CGI Inc.

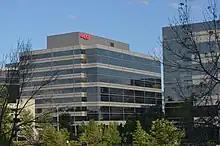
CGI office in Markham

As of 2016, CGI ranked number 955 on the Forbes Global 2000. At the time, CGI had assets worth C$20.9 billion, annual sales of $10.7 billion, and a market value of $9.6 billion.